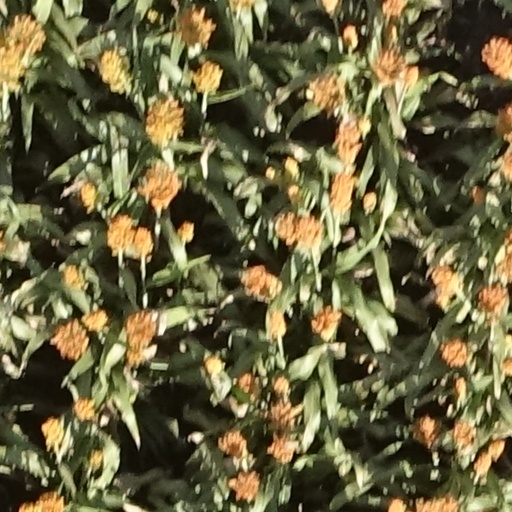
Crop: sorghum